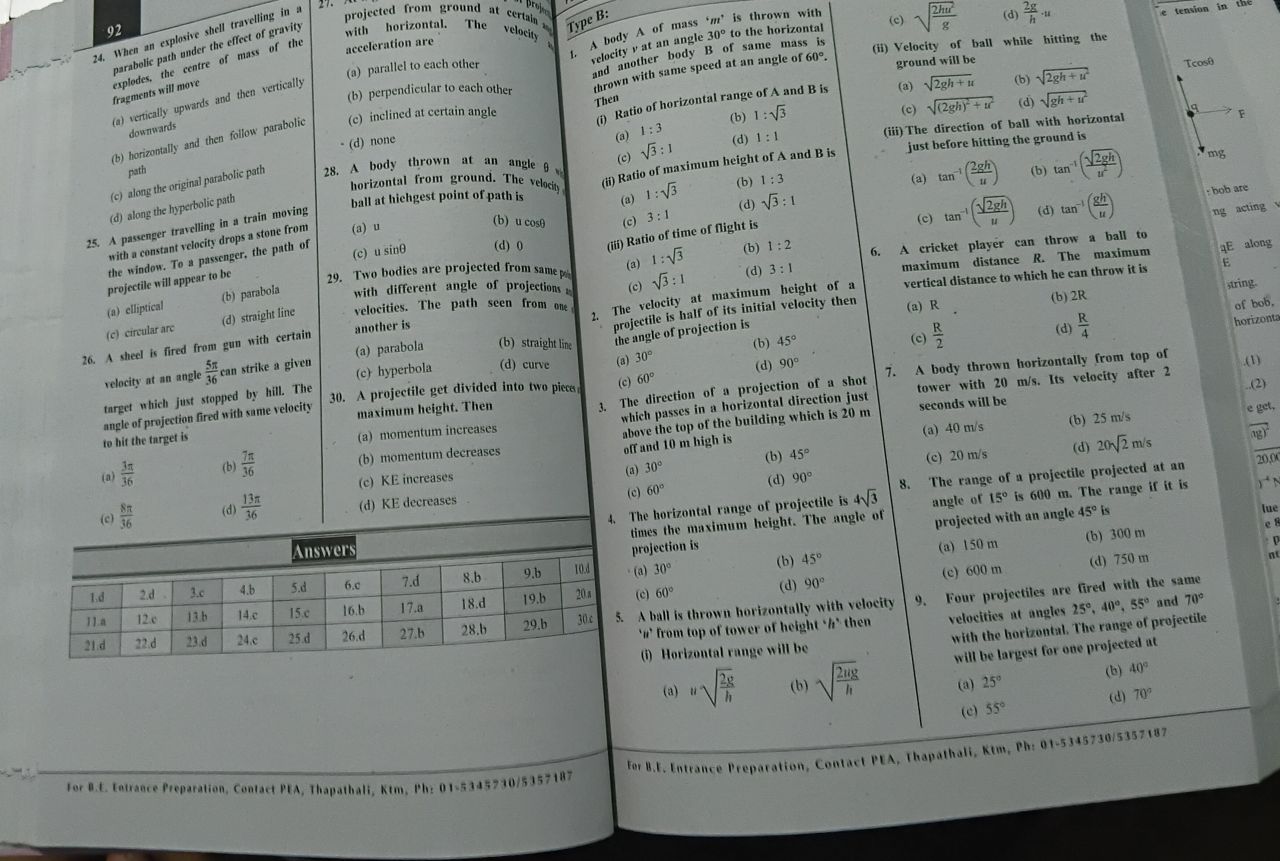
Label: paper